Giant Robo: The Day the Earth Stood Still

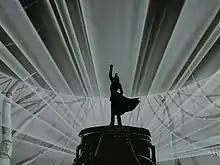
Donizetti's aria serves as theme to the events of "The Tragedy of Bashtarle", always seen in flashback and shades of gray.

The score of "Giant Robo" was composed, arranged and conducted by Masamichi Amano and performed by the Warsaw Philharmonic Orchestra and Choir. The music ranges from grand pieces like "Charge! His Name is Giant Robo" to more light-hearted tracks like "Tetsugyu in Love." Amano makes use of leitmotifs, recurring musical themes associated with different characters, places or events.